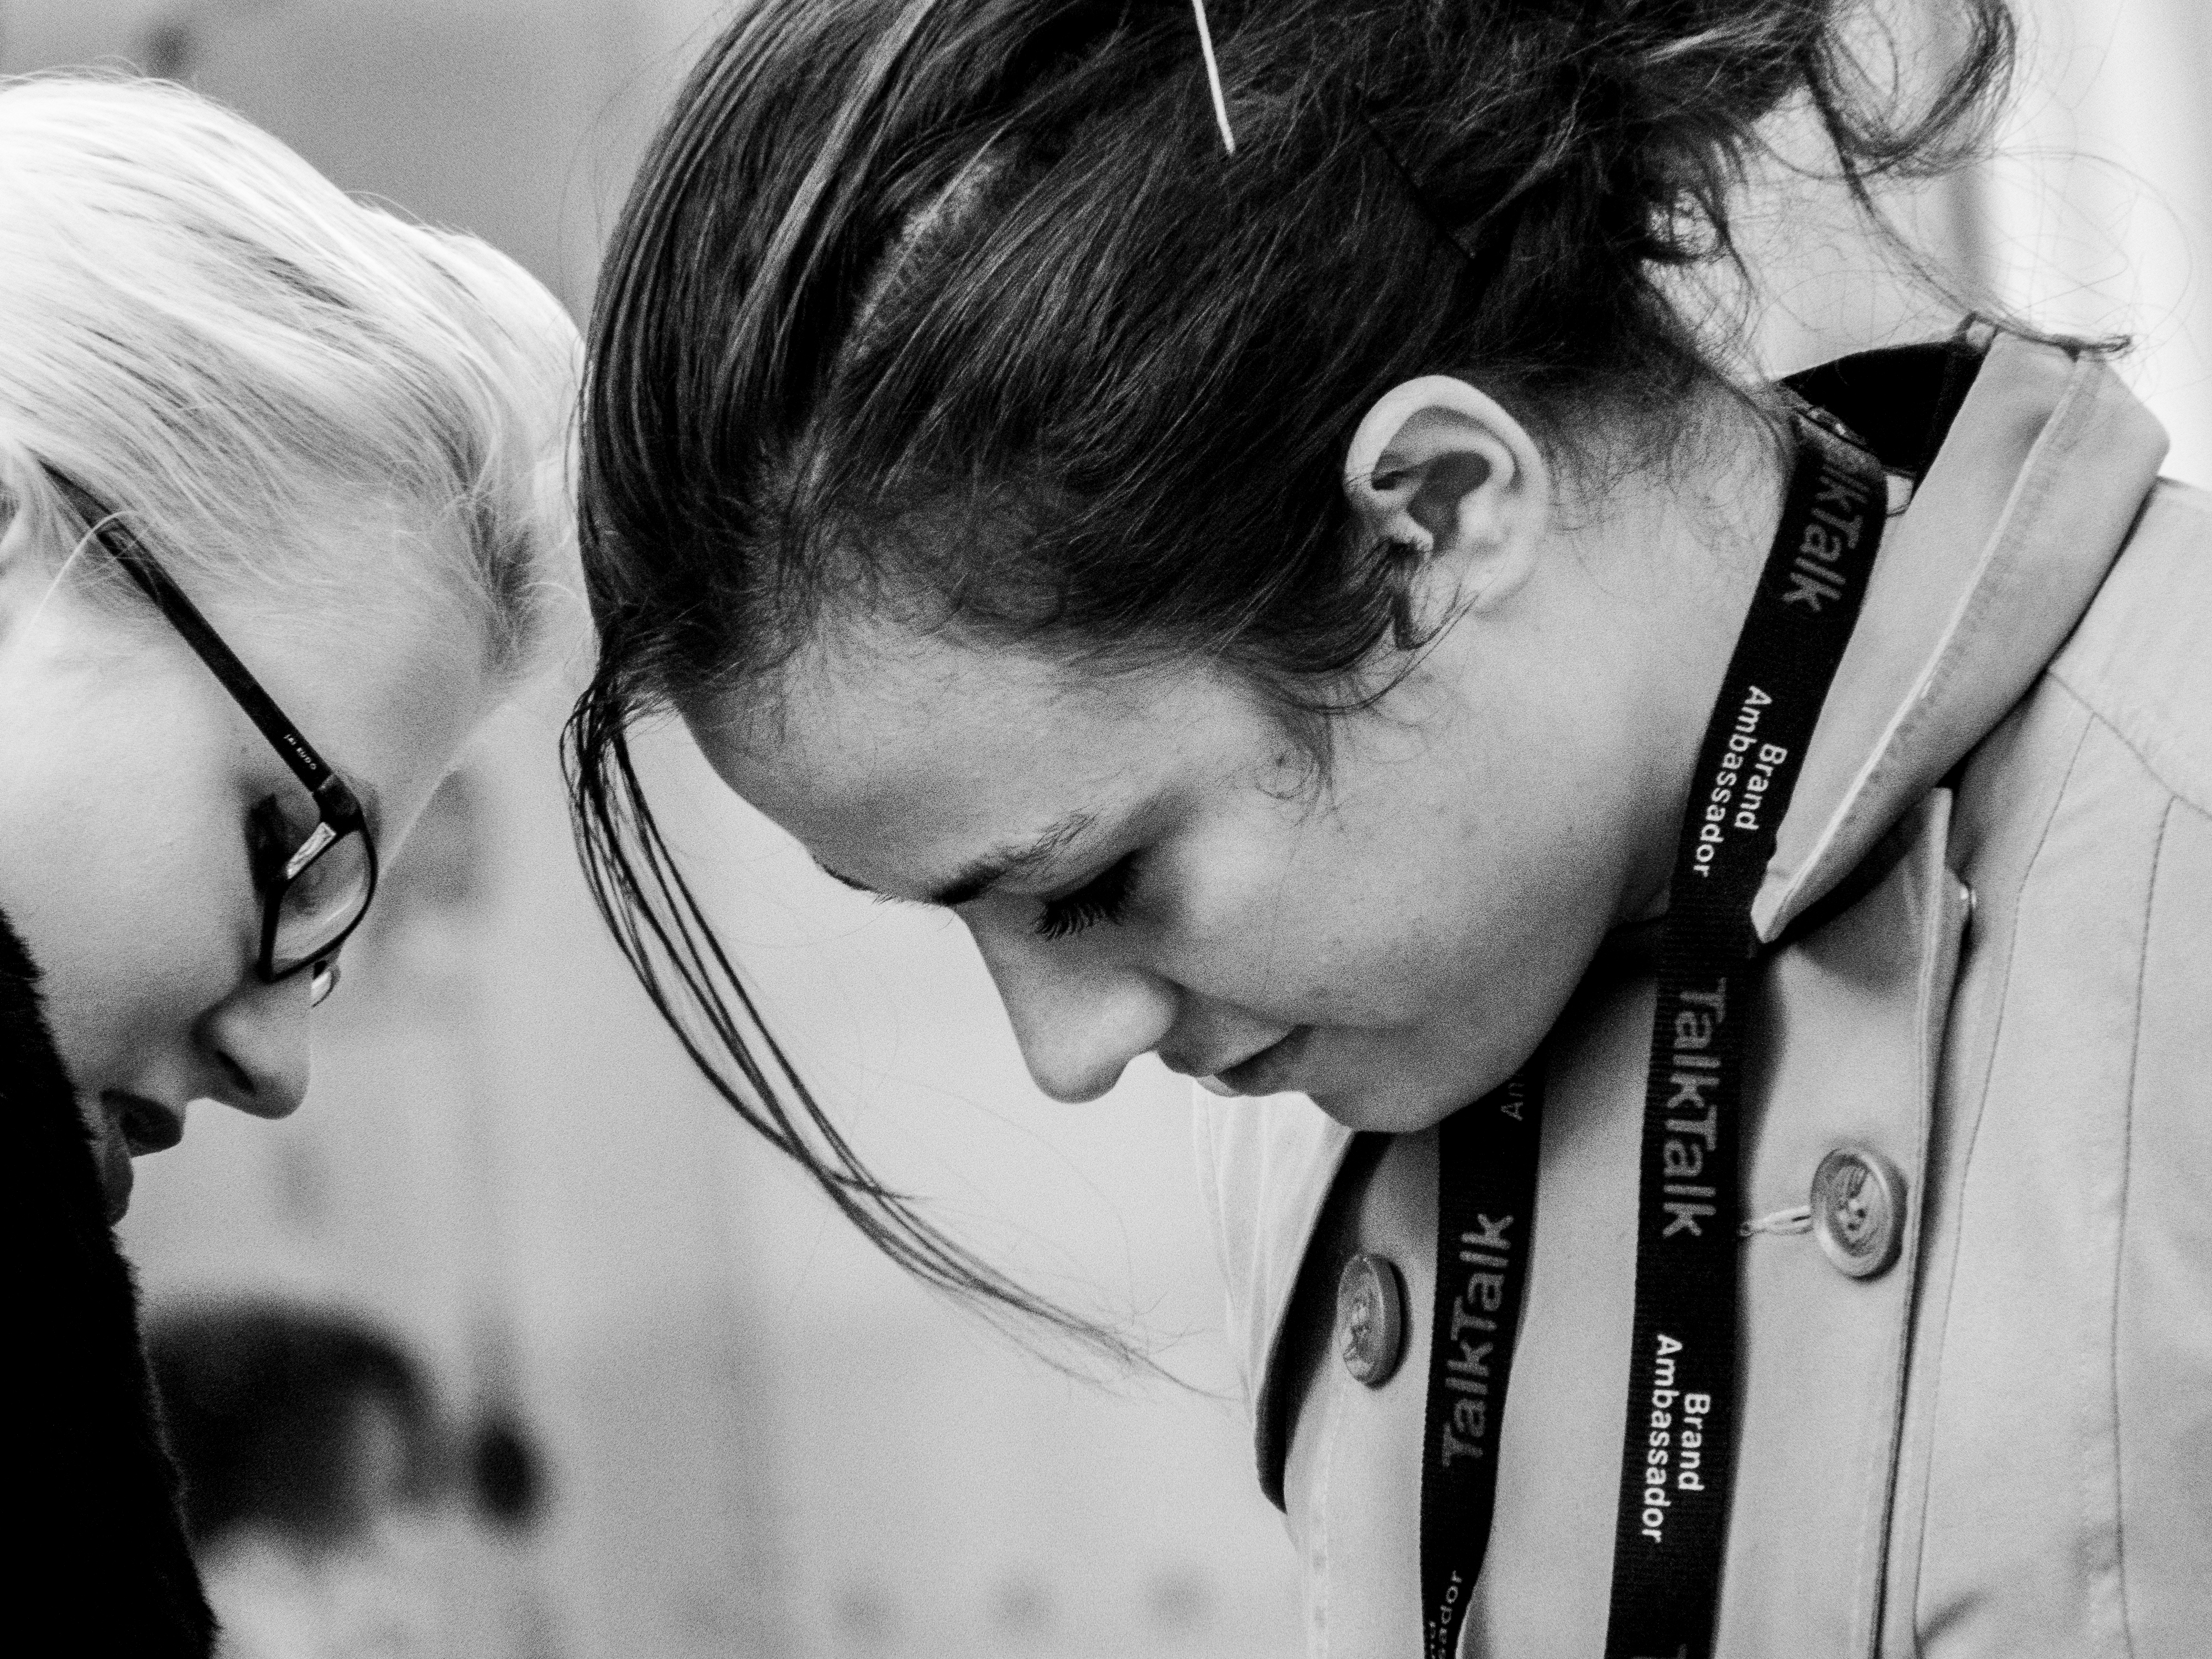
person, black and white, white, photography, love, portrait, black, monochrome, uk, glasses, photograph, emotion, peterborough, interaction, monochrome photography, portrait photography, human action